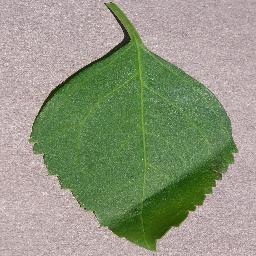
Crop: cherry
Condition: (including_sour)_healthy